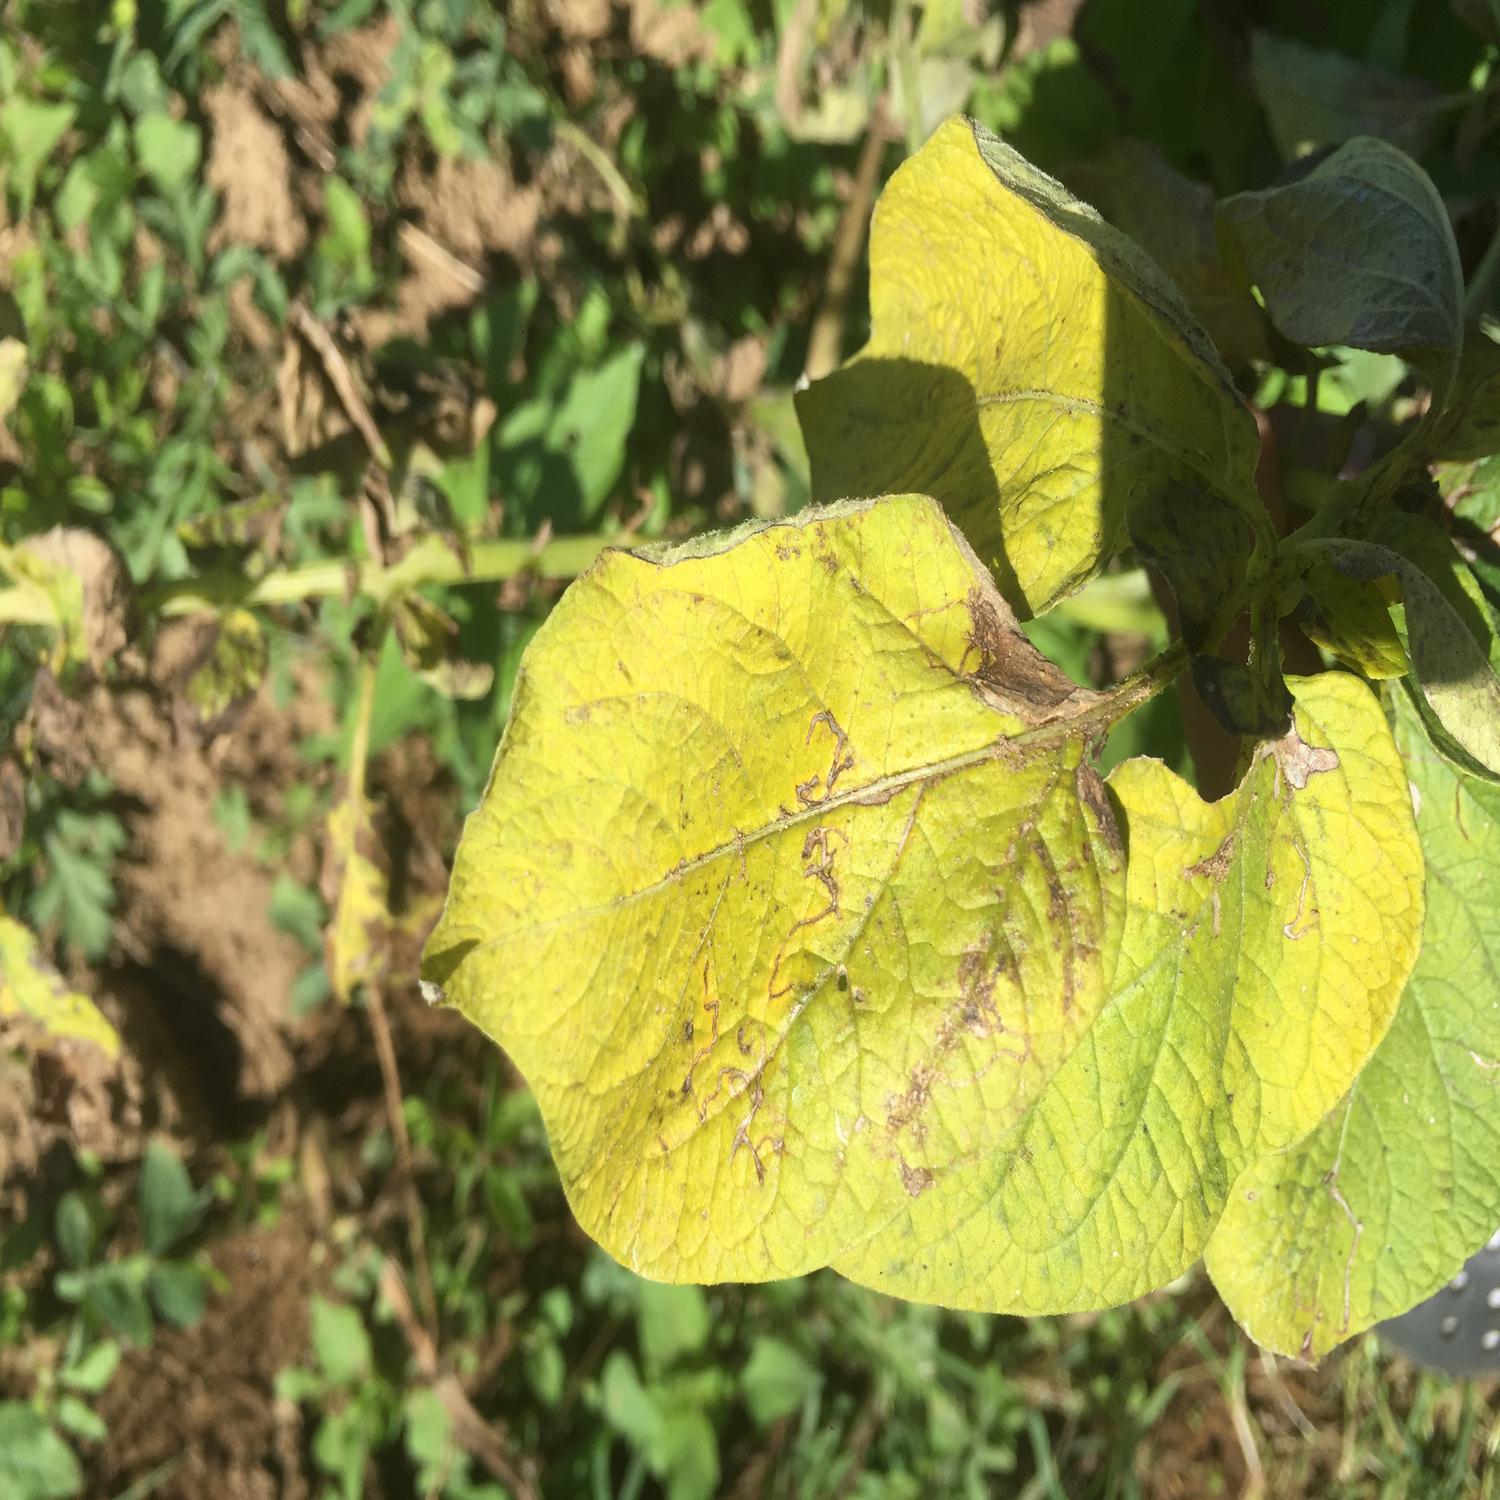
Label: Pest